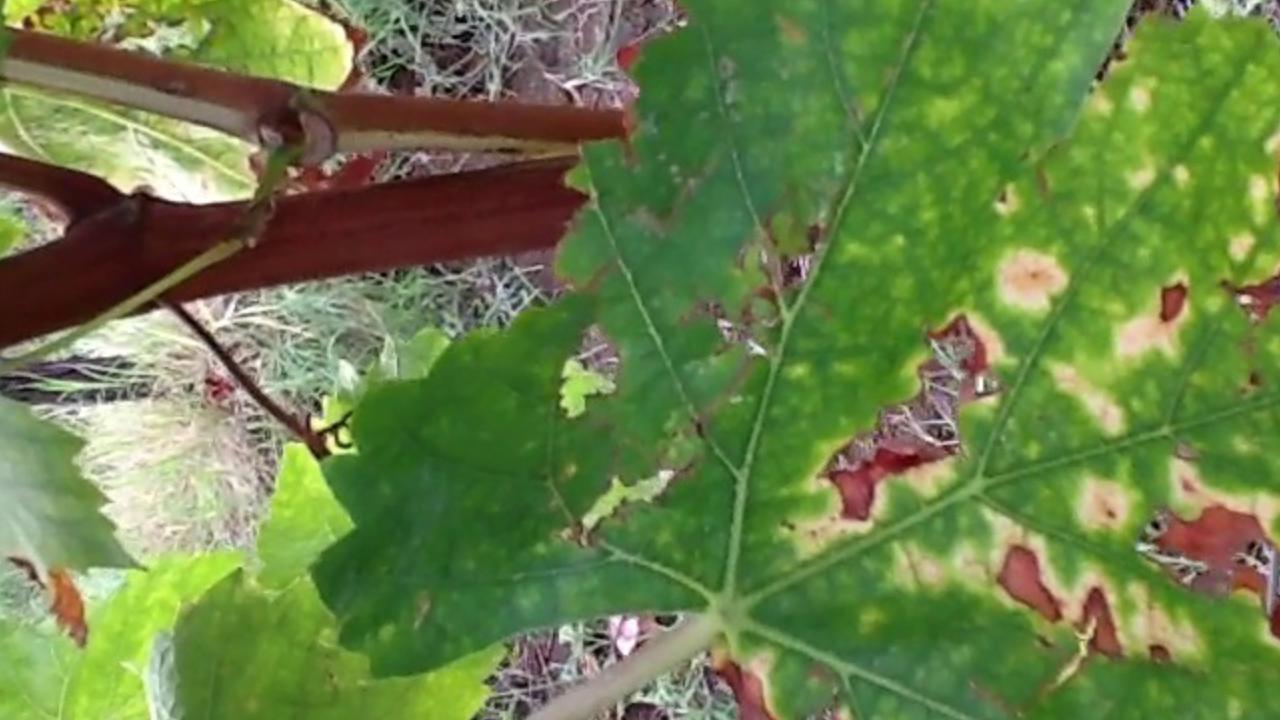
Label: esca